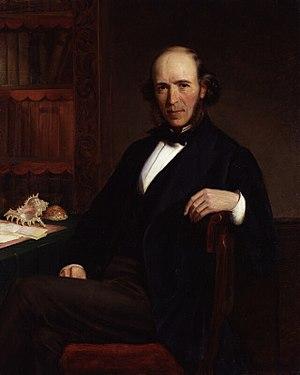
Herbert Spencer, oil on canvas, 1872
Herbert Spencer, né le 27 avril 1820 à Derby et mort le 8 décembre 1903 à Brighton, est un philosophe et sociologue anglais.
Le darwinisme social est un terme englobant qui désigne toute doctrine ou théorie prétendant pouvoir appliquer la théorie évolutionniste aux sociétés humaines.